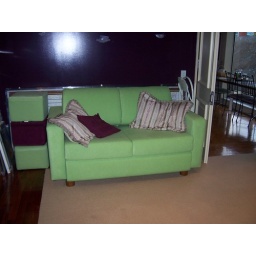
Extra couch in the library of the house